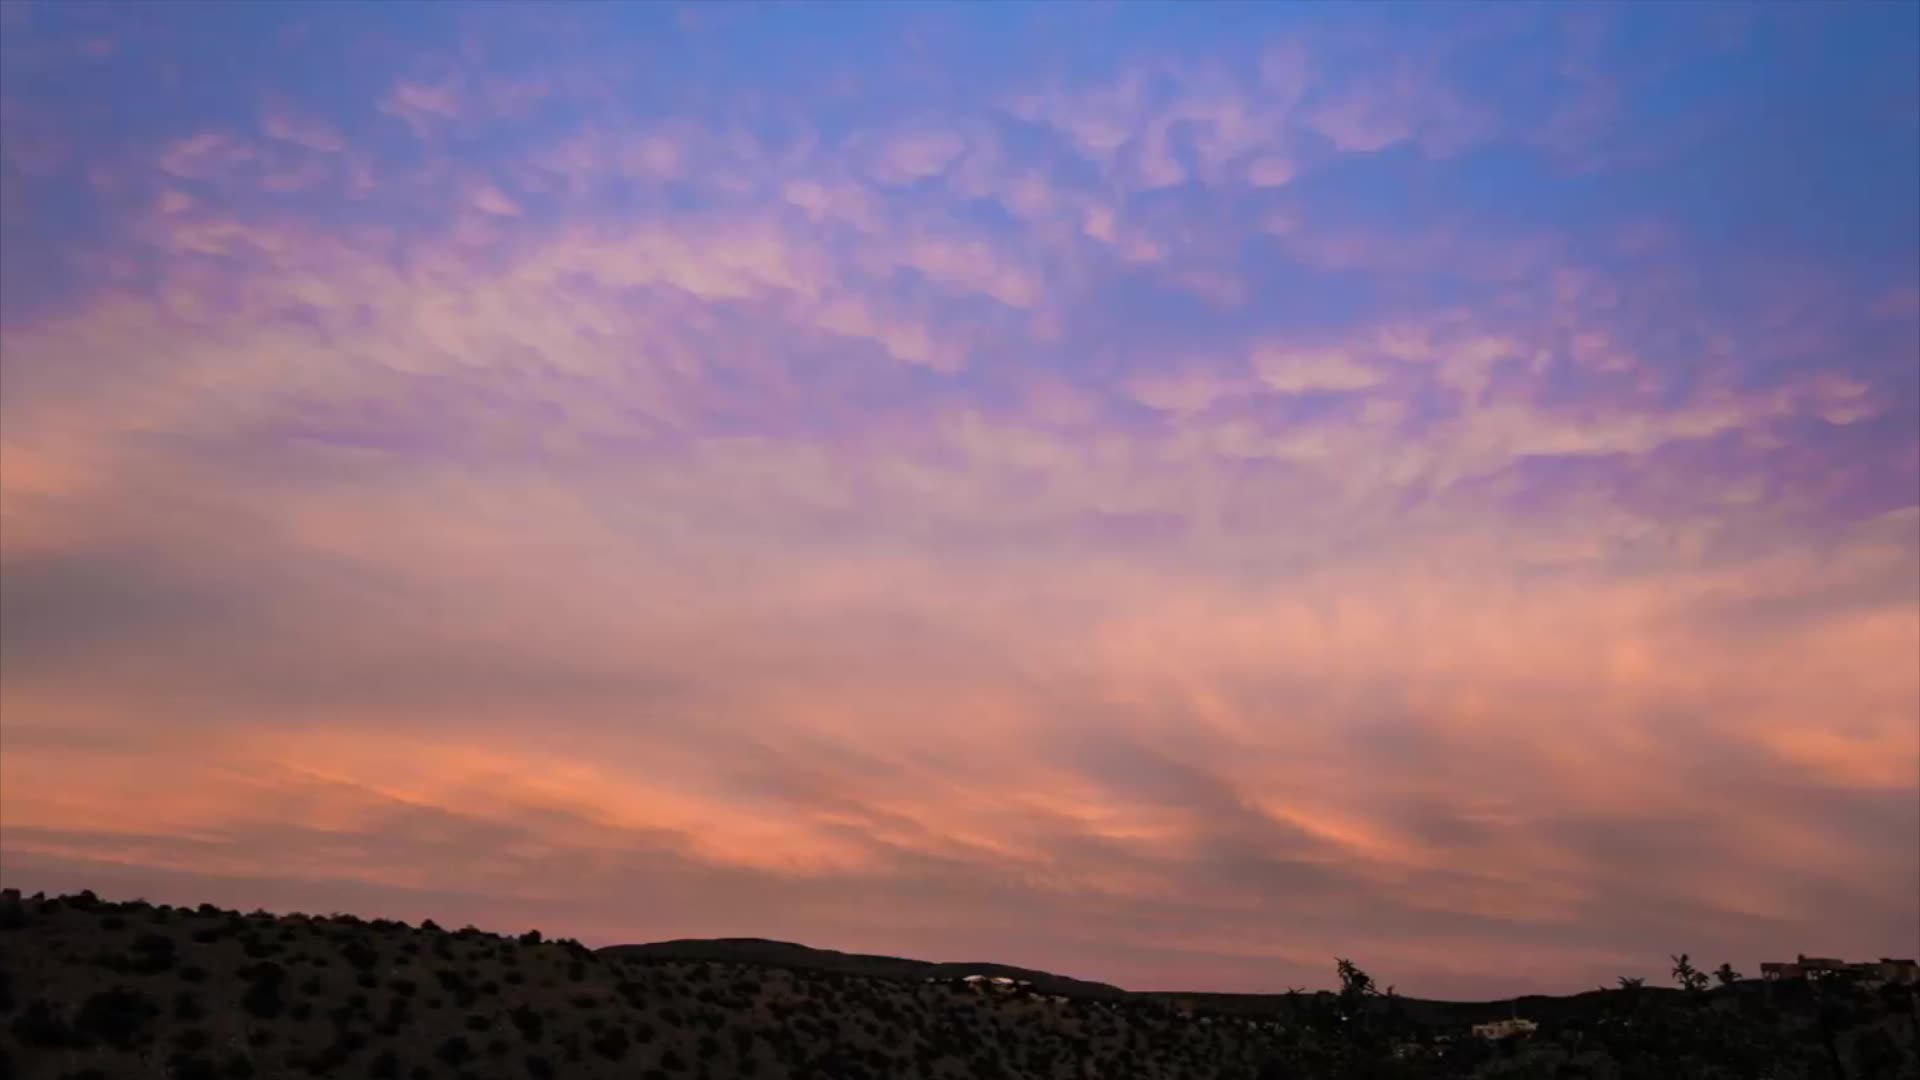
sea, horizon, mountain, cloud, sky, sunrise, sunset, field, prairie, sunlight, morning, hill, dawn, atmosphere, dusk, evening, plain, nikond800e, timelapsevideo, ramperpro, lrtimelapse3, finalcutpro, afterglow, adobelightroom, kenburnseffect, meteorological phenomenon, atmospheric phenomenon, red sky at morning